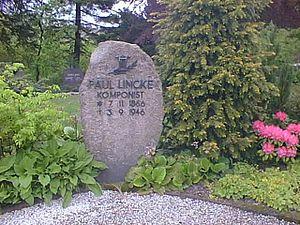
Paul Lincke est un compositeur allemand. Il est considéré comme le «père» de l'opérette berlinoise à l'instar de Johann Strauss pour Vienne et Jacques Offenbach pour Paris. Ses compositions les plus connues sont « Berliner Luft », l'hymne officieux de Berlin, tiré de son opérette Frau Luna et « Das Glühwürmchen », de son opérette Lysistrata.